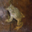
Label: frog